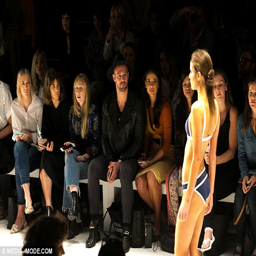
high fashion : watch a show together on thursday